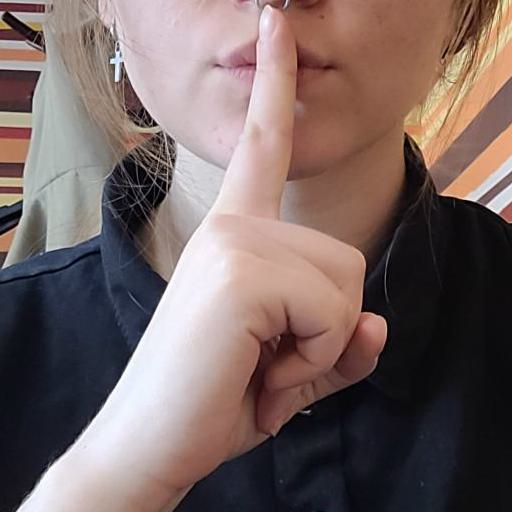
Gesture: mute